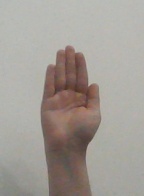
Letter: seen